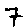
Label: 7